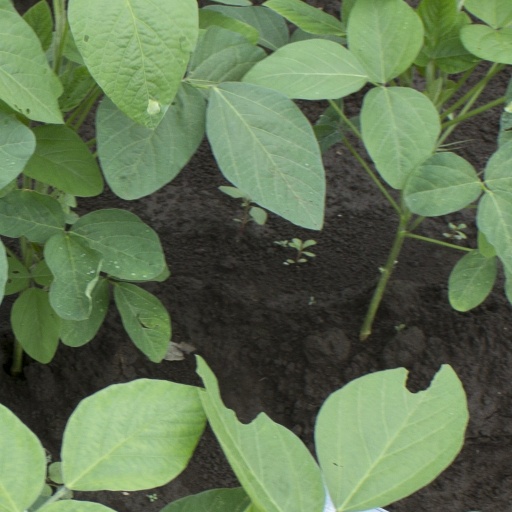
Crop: soybean